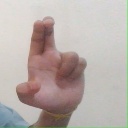
अक्षर: आ